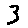
Label: 3